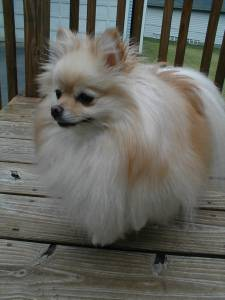
Breed: pomeranian